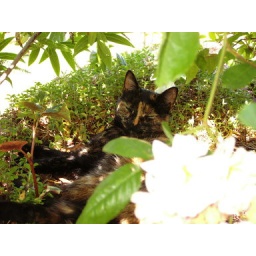
kitty in the flower bed